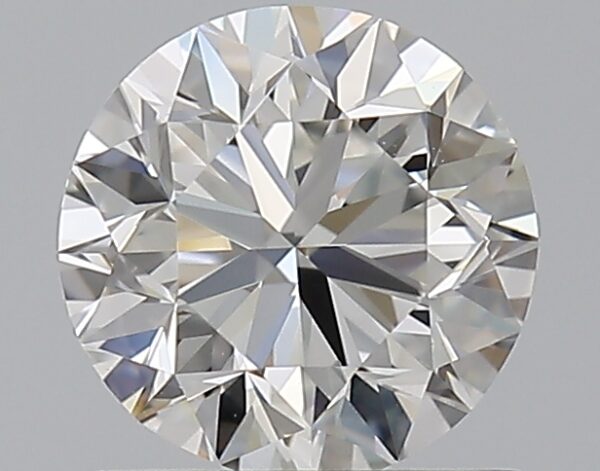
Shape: round
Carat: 0.9
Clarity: VS1
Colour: G
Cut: VG
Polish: EX
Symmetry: VG
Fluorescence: N
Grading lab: GIA
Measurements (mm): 5.95 x 6.03 x 3.87